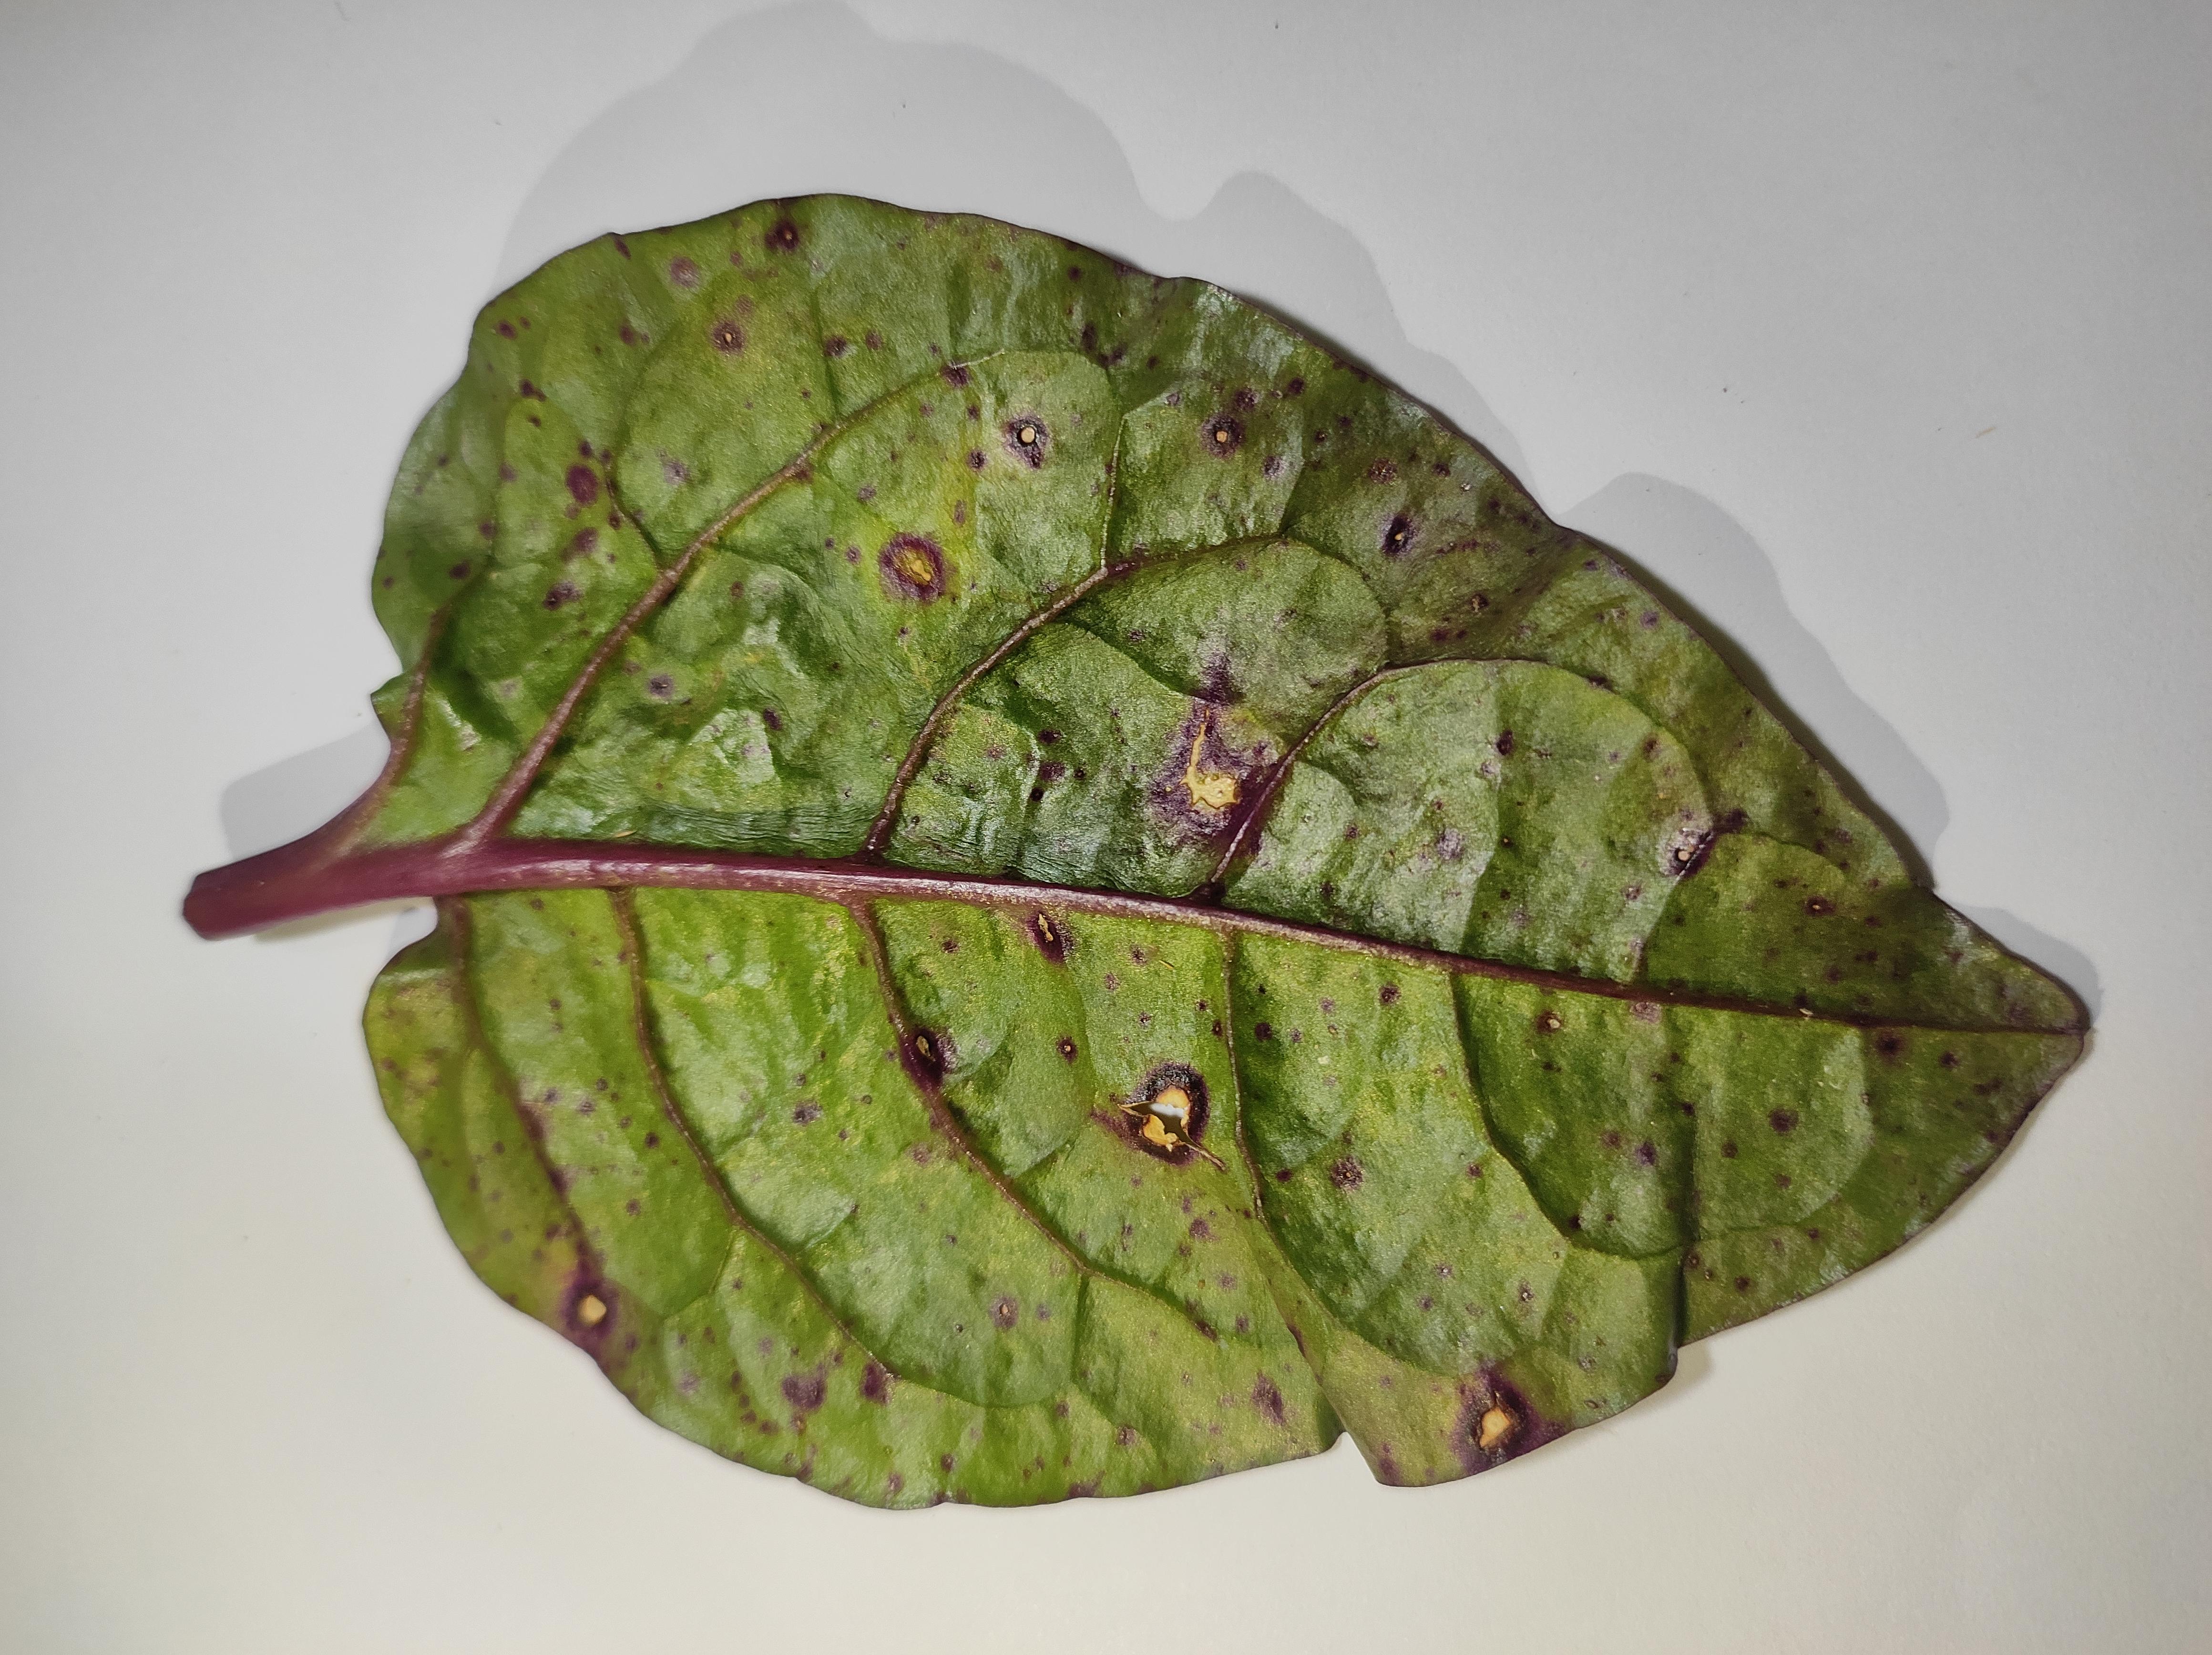
Label: anthracnose_leaf_spot